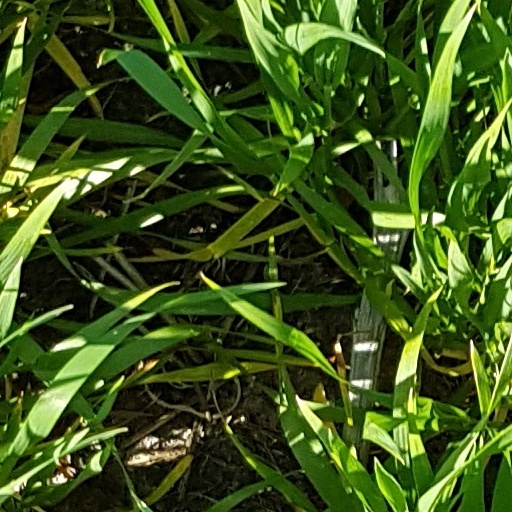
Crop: wheat